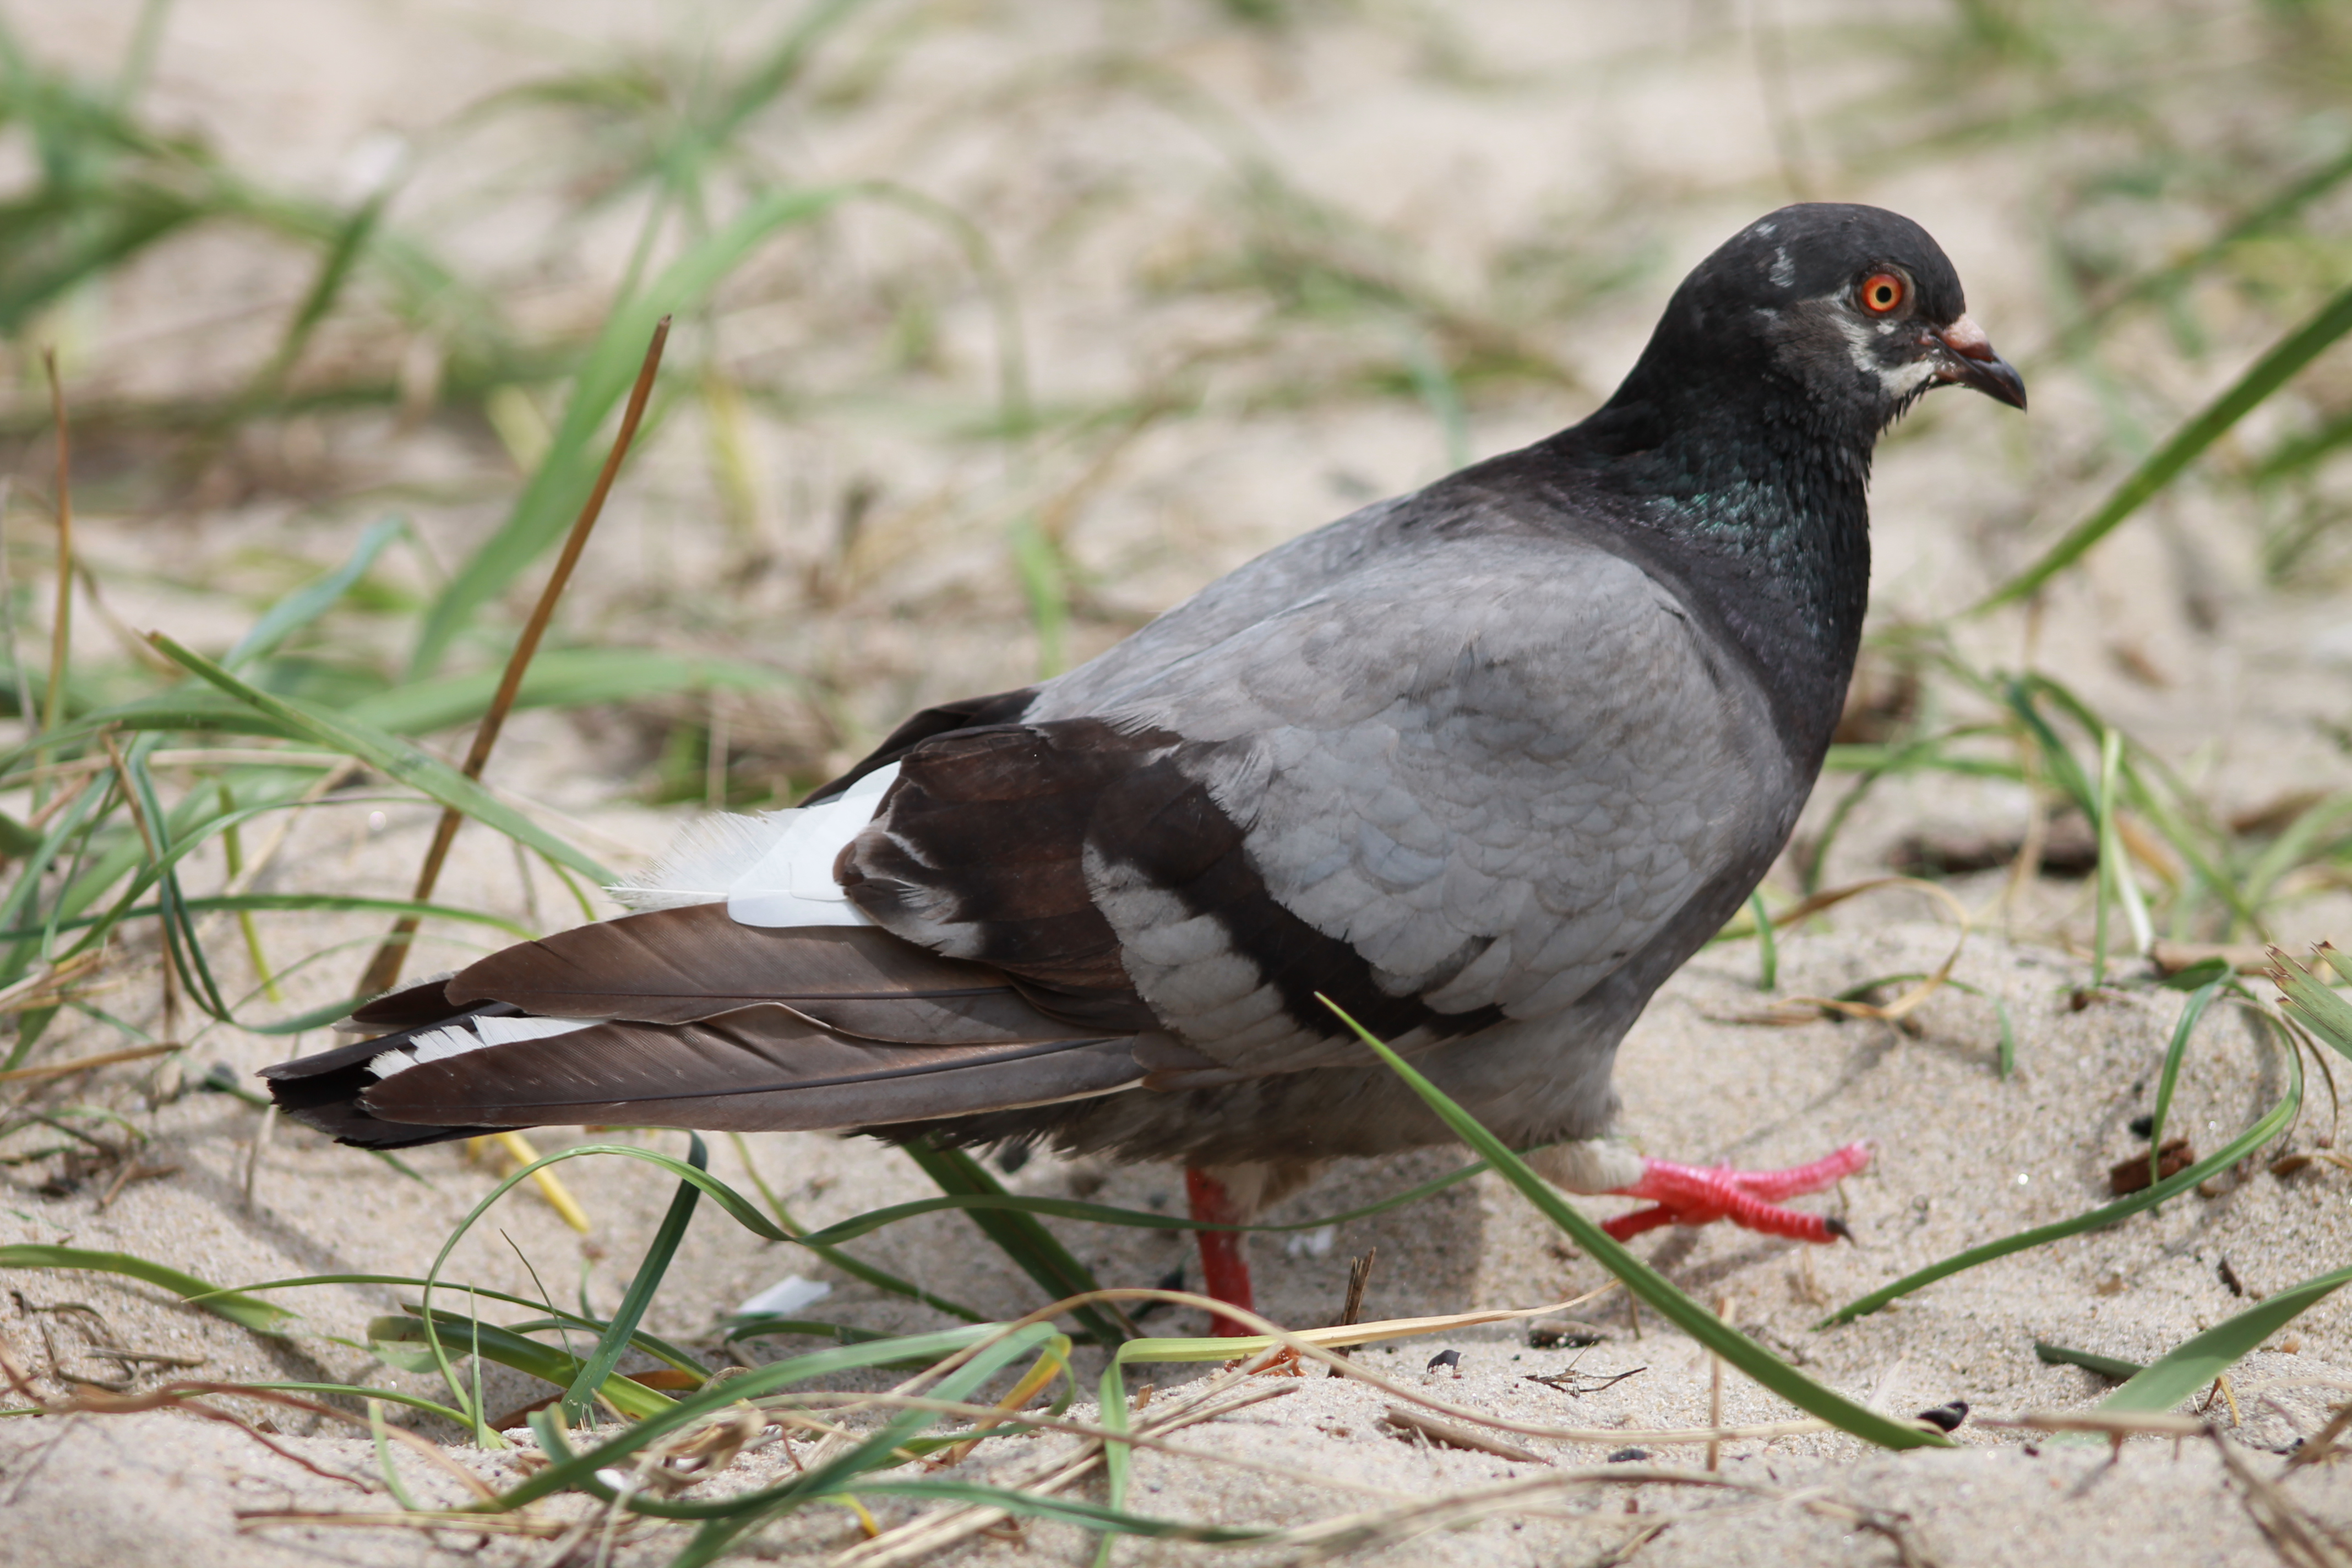
bird, pigeon, beak, feather, stock dove, natural material, terrestrial animal, rock dove, wing, wildlife, grass, balance, sedge family